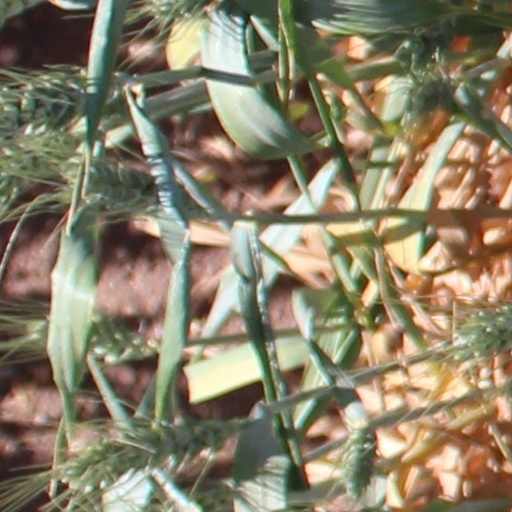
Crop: wheat